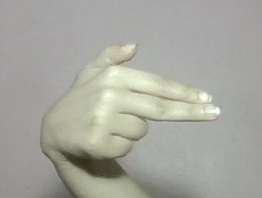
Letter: ghain